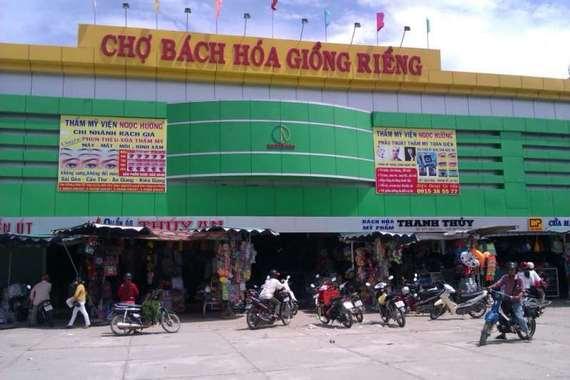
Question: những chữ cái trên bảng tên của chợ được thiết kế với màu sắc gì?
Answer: những chữ cái có màu đỏ